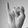
ASL letter: I